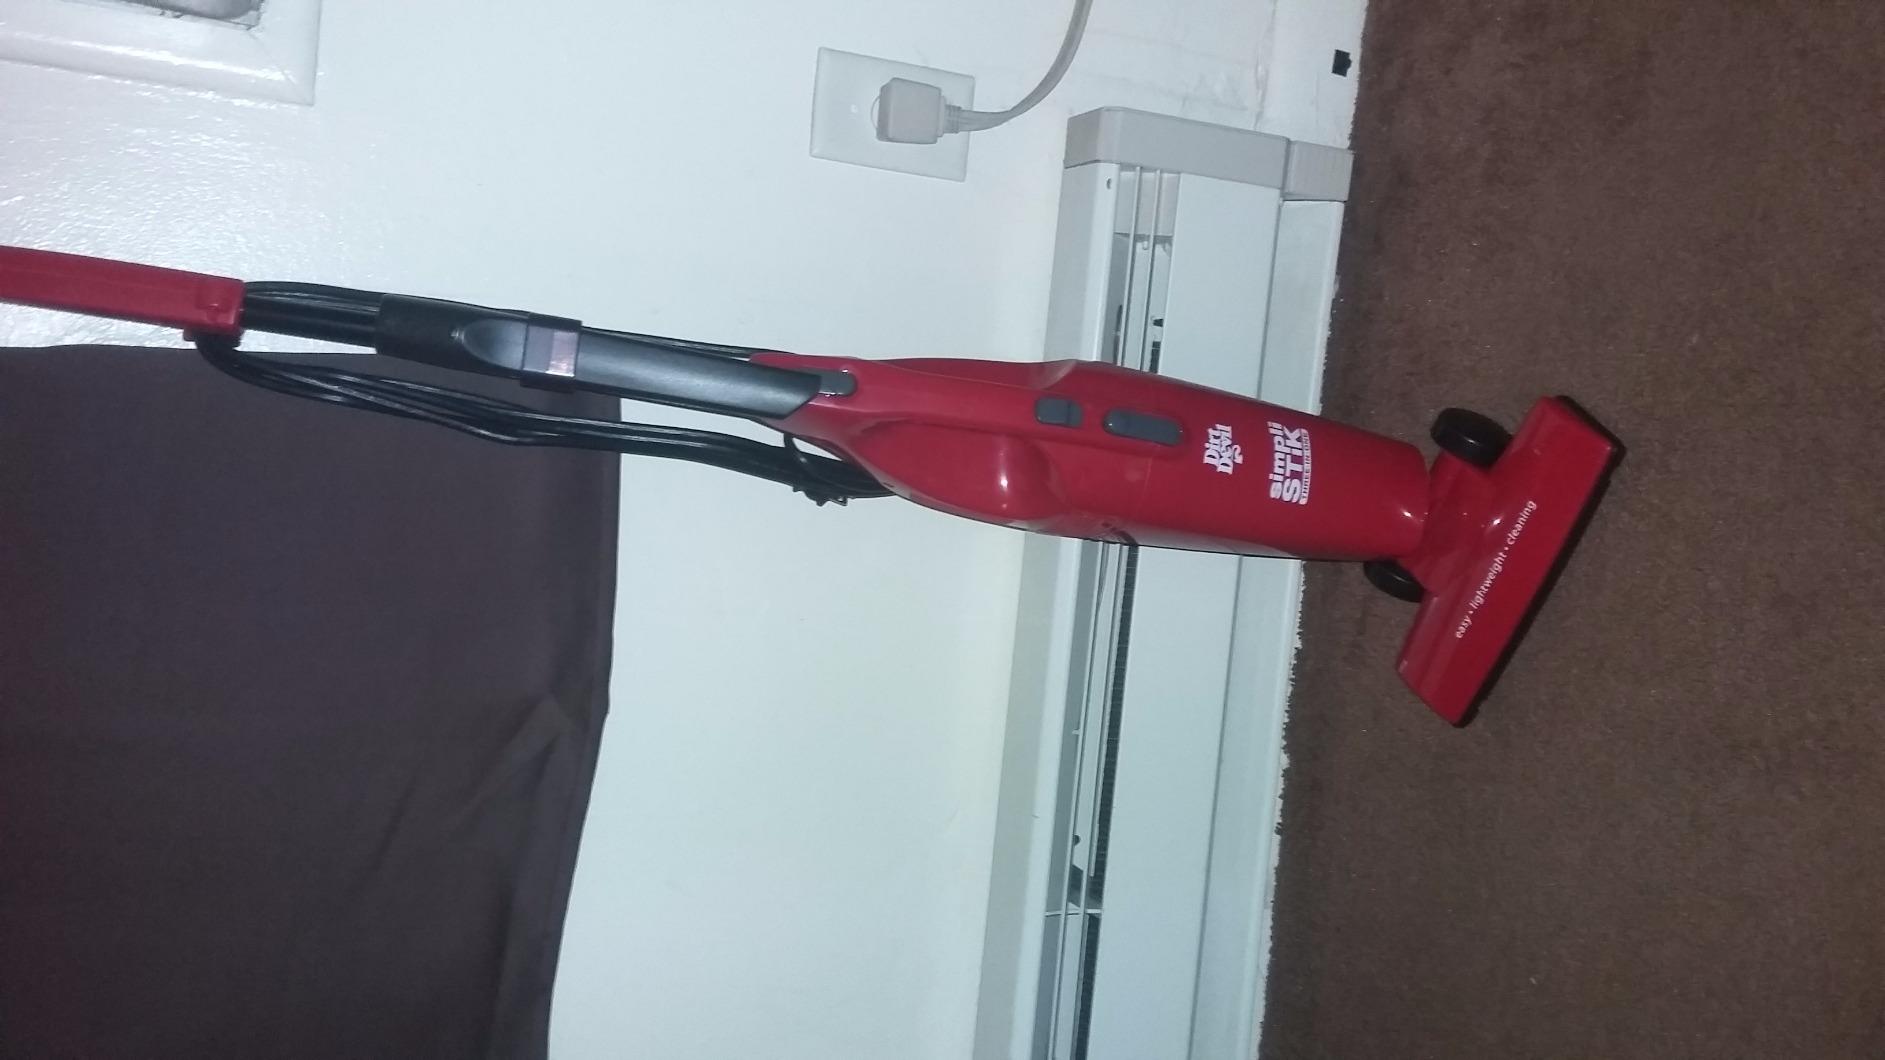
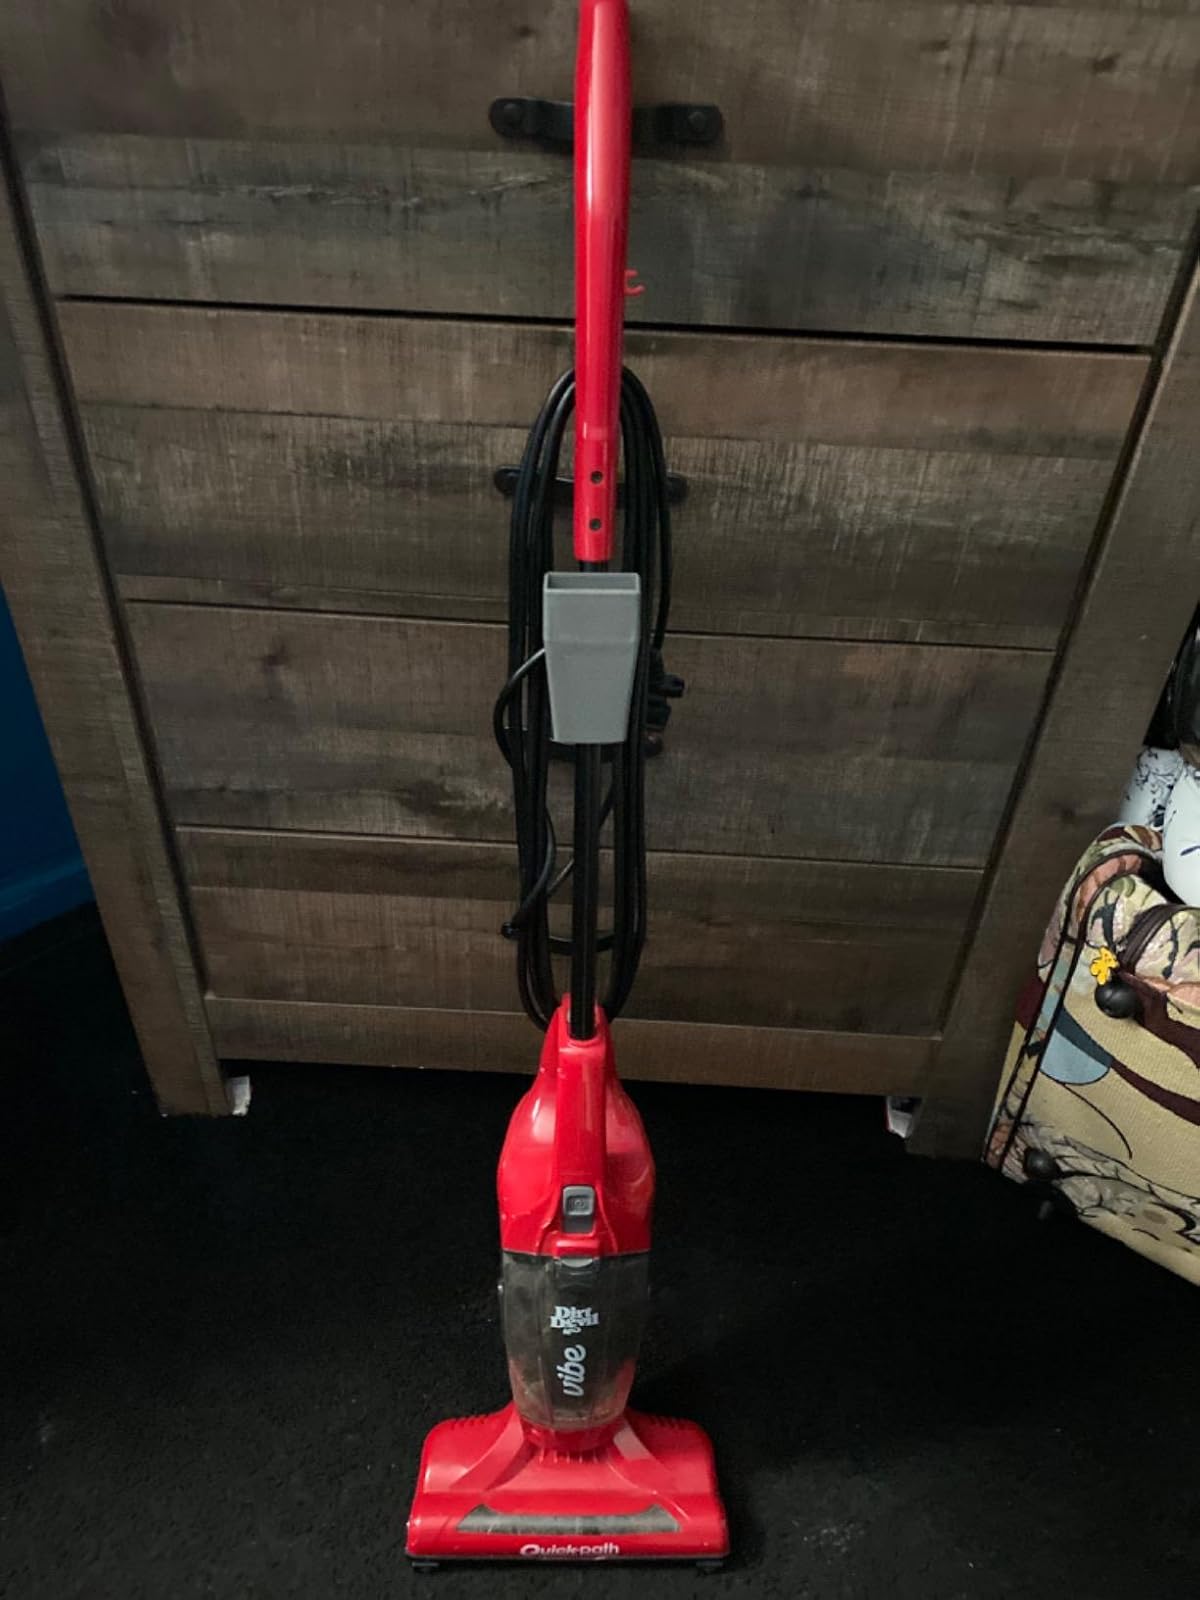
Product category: items_vacuum
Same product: no